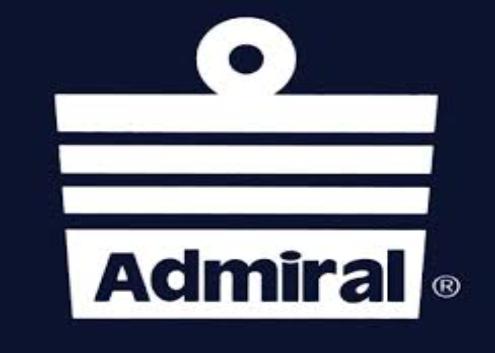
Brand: Admiral
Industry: Clothes